James H. and Cynthia Koontz House

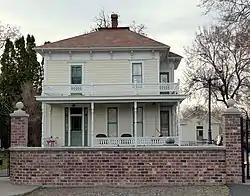
The Koontz House in 2013

The James H. and Cynthia Koontz House, also known as Koontz House, is an Italianate house in Echo, Oregon that was built in 1881. It was listed on the National Register of Historic Places in 1997.